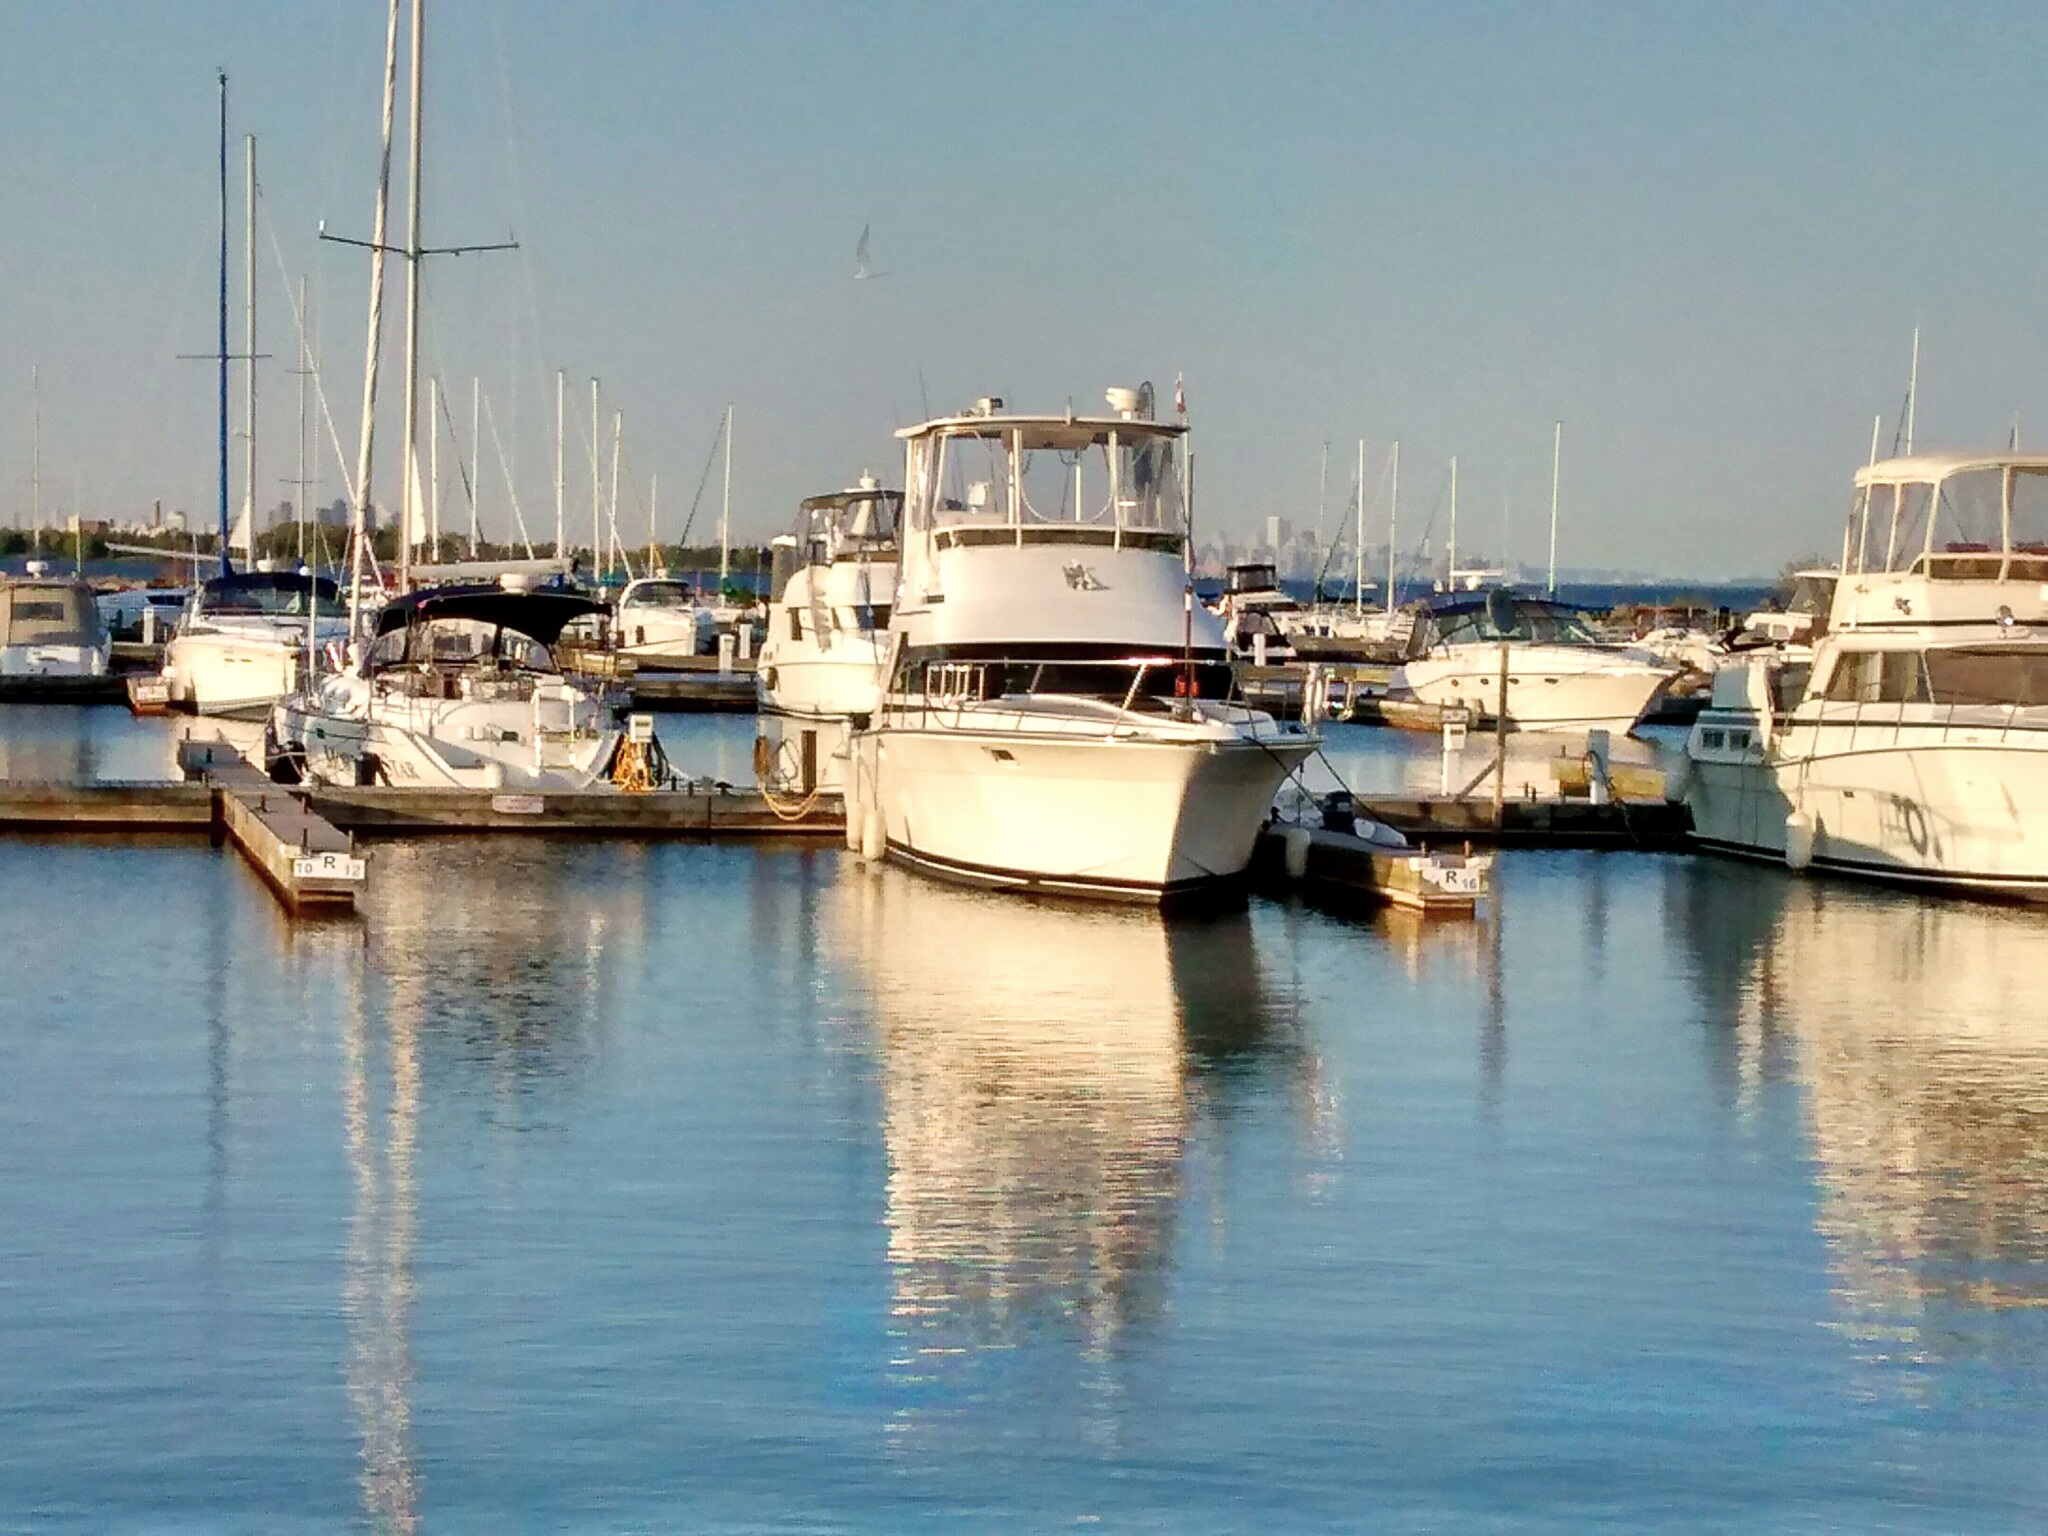
sea, dock, boat, vehicle, yacht, bay, harbor, marina, port, infrastructure, channel, toronto, watercraft, lakeshore, fishing vessel, passenger ship, port credit